John Lipsky

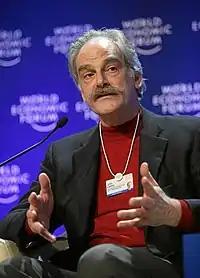
Lipsky during the WEF 2011

Lipsky was born into a Jewish family in Cedar Rapids, Iowa. Lipsky's great-grandfather, Henry Smulekoff, was a Ukrainian immigrant who opened a furniture store on Cedar Rapids' May's Island in 1890. Lipsky was the middle child of three born to Abbott and Joan Miller Lipsky. His late father was president of Smulekoff's, and sister Ann Lipsky is president today. His mother was a lawyer who served as a member of the Iowa House of Representatives and as the chair of the Iowa Council on Human Services. Early interest in Latin America was sparked by a family vacation in Mexico which led to a friendship, a summer in Guadalajara with the friend, and a summer for the friend in Iowa.